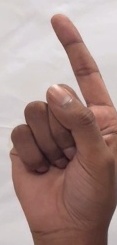
ASL sign: Z